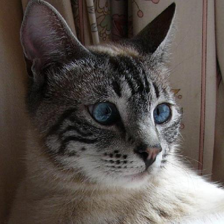
Label: animals